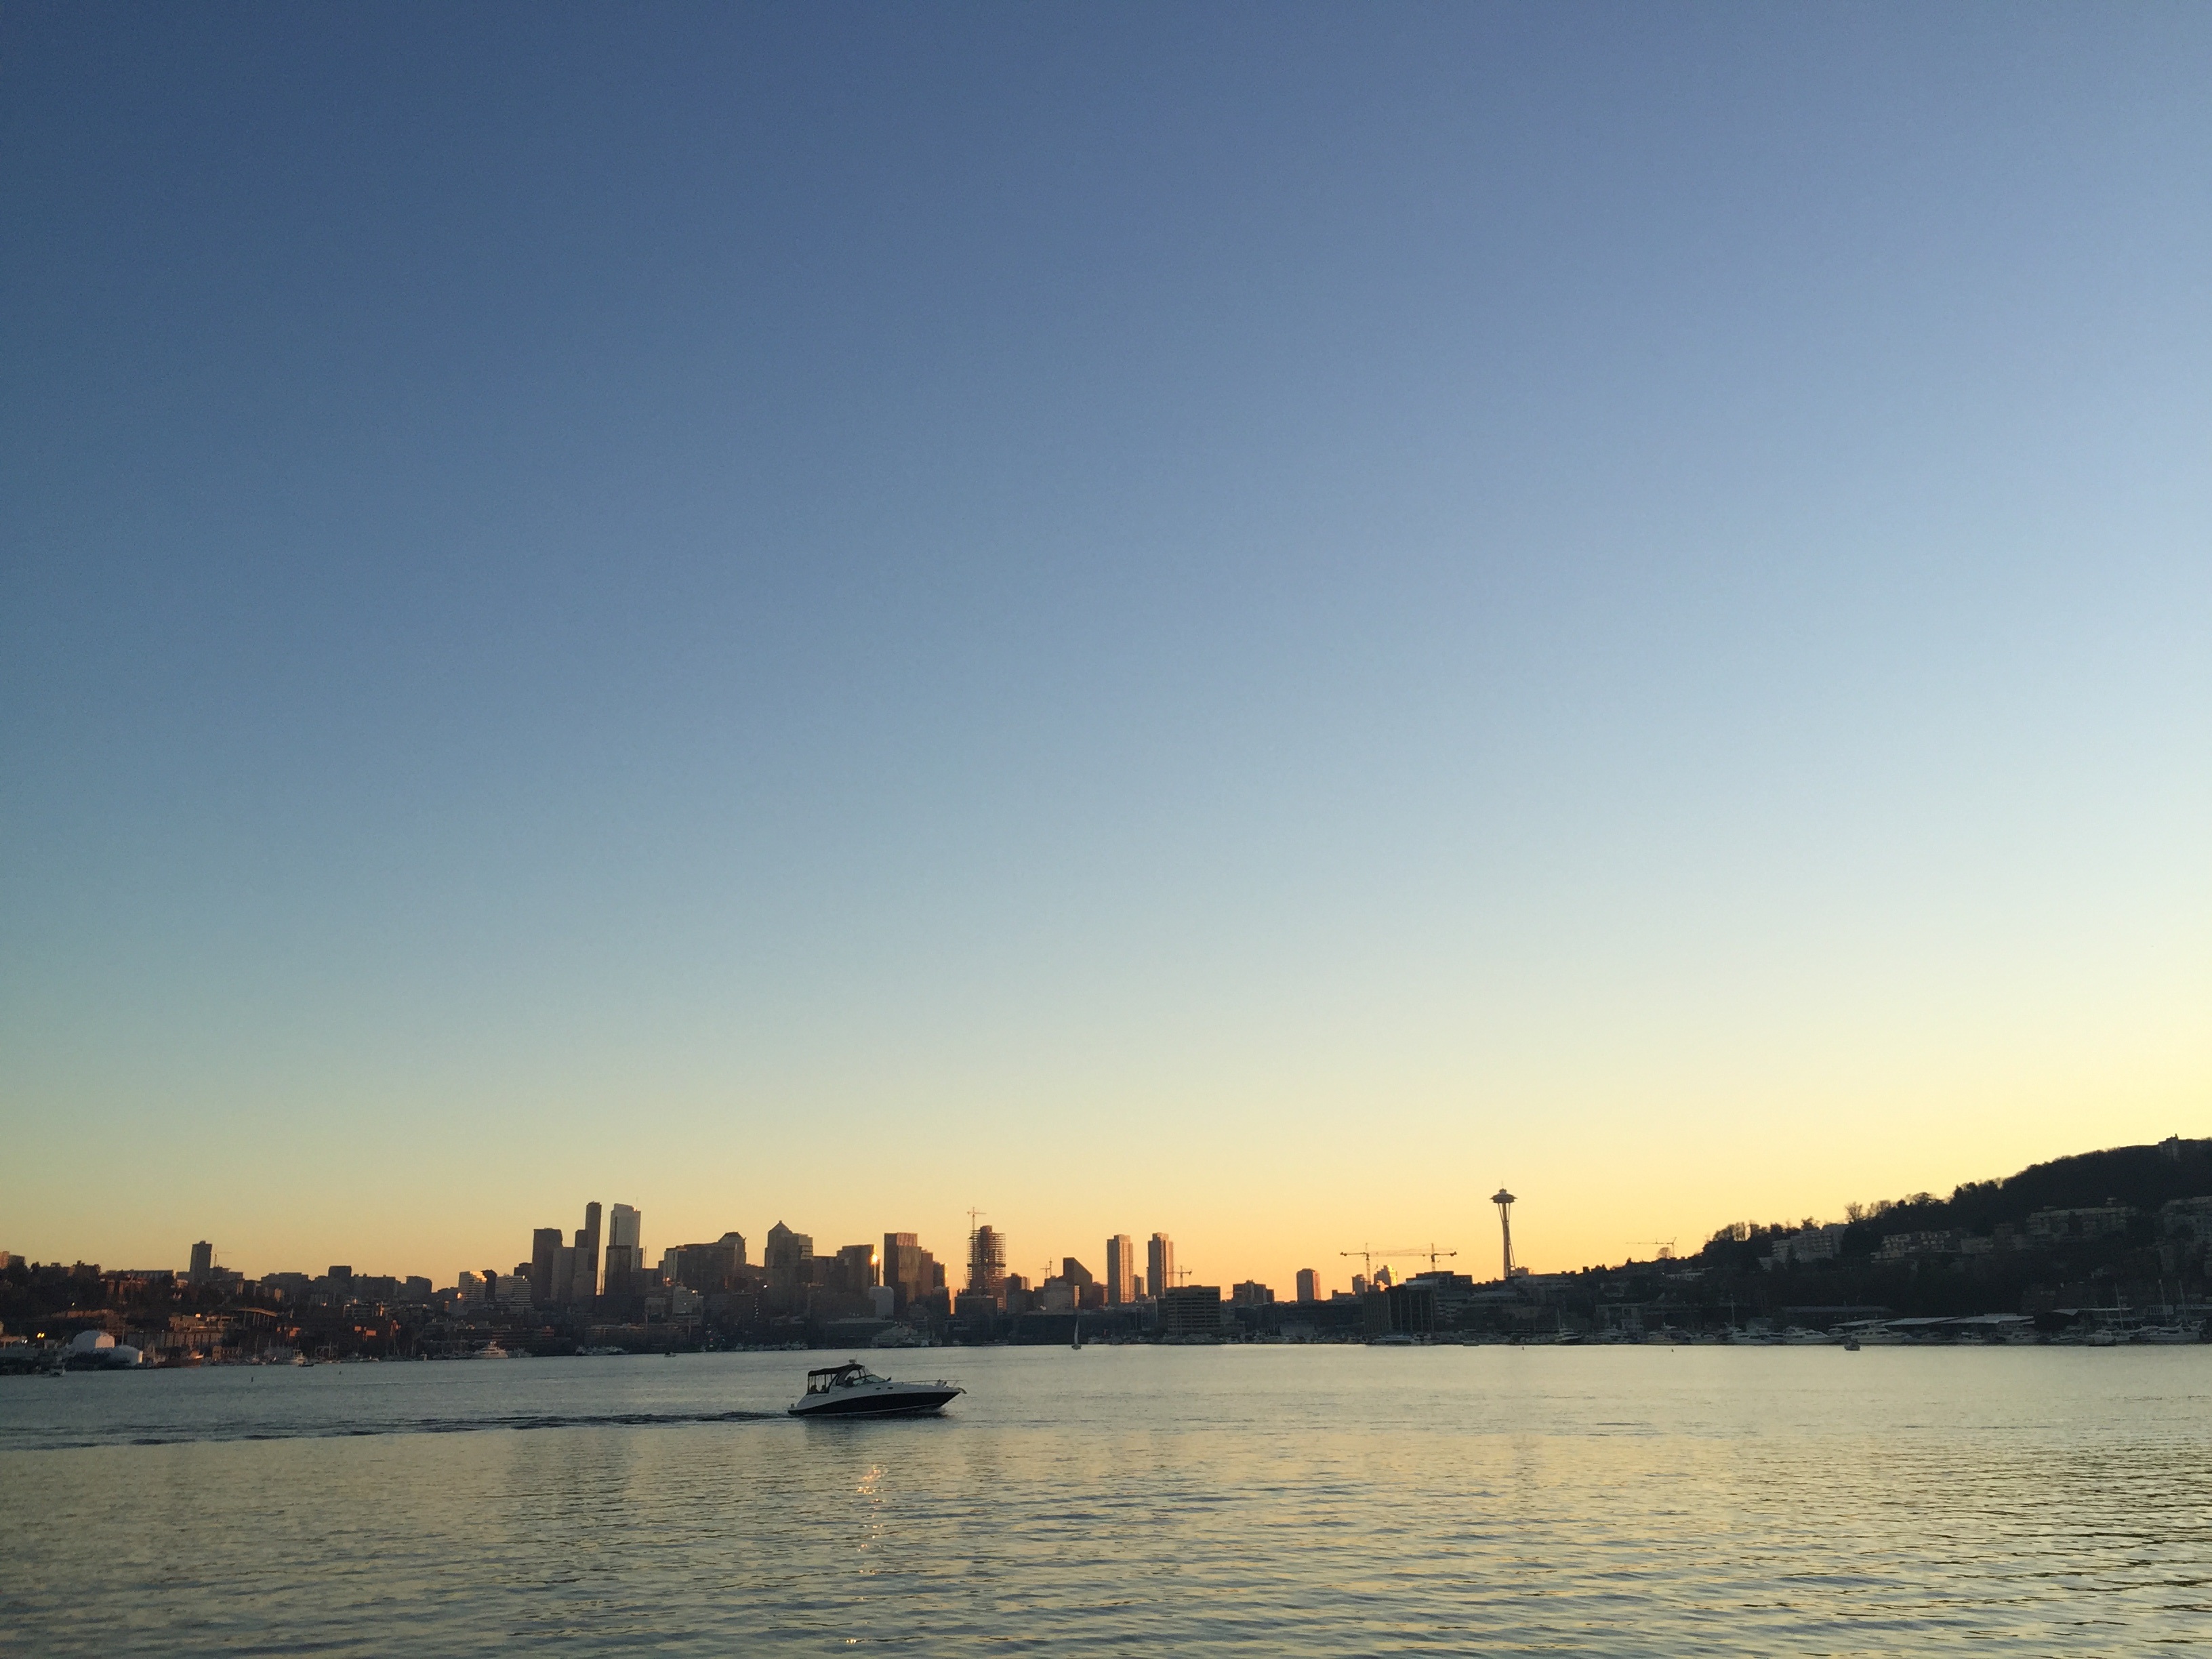
sea, horizon, cloud, sky, sunrise, sunset, boat, skyline, morning, lake, dawn, river, dusk, evening, reflection, vehicle, bay, waterway